Palm-of-the-Hand Stories

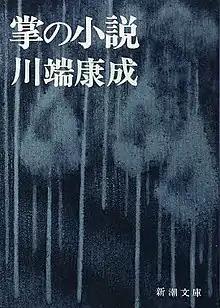
First edition (publ. 新潮文庫)

The first Japanese collection under this title appeared in 1952 and contained 100 stories in two volumes. In 1971, an expanded edition was published with 111 stories, and in 1989 there was a further expansion with 122 stories (based on the 1981 publication of Kawabata's complete works). Some scholars have classified as many as 146 such stories in total. The name refers to the brevity of the stories – many of which are only two to three pages long – which would "virtually fit into the palm of the hand".